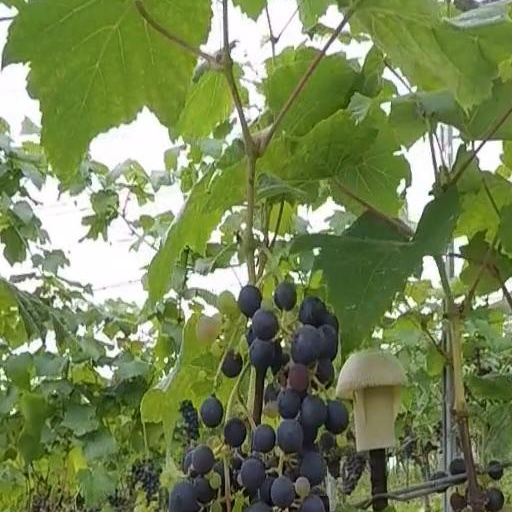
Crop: grape